Comité des forges

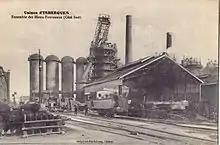
Delpierre-Duchateau - Usines d'Isbergues

During World War I (1914–18) the common interests of the armaments industry were represented by the Comité des Forges and the Chambre syndicale des fabrications de matériel de guerre, both dominated by heavy industry.